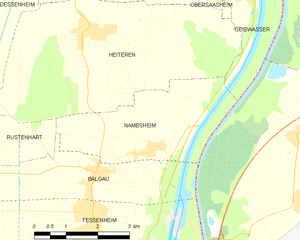
Carte des communes françaises